Springdale (Mathews, Virginia)

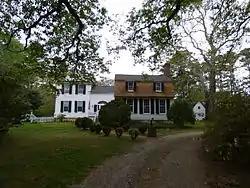

Springdale is a historic plantation house located near Mathews, Mathews County, Virginia. The original section of the house may date to about 1750. Originally the house was a frame Georgian style two-story, side-passage gambrel roof dwelling with a brick cellar. A one-story shed addition was added in the late-18th or early-19th century. This section of the house was renovated between about 1774 and 1824. The house was expanded by 1840, with a -story, Federal style south wing and -story hyphen connecting the two wings. Also on the property is a contributing smokehouse (c. 1774–1825) and archaeological site.